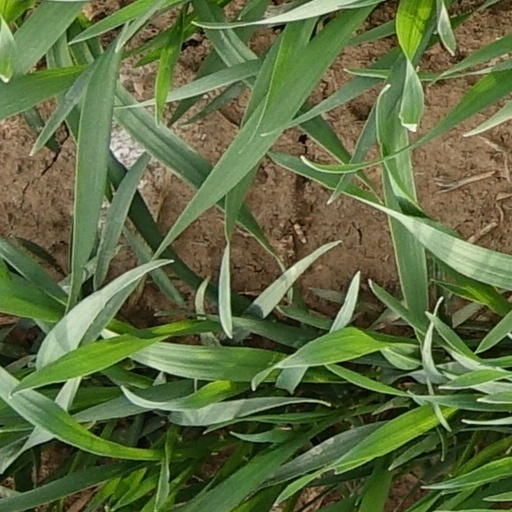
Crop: wheat